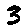
Label: 3